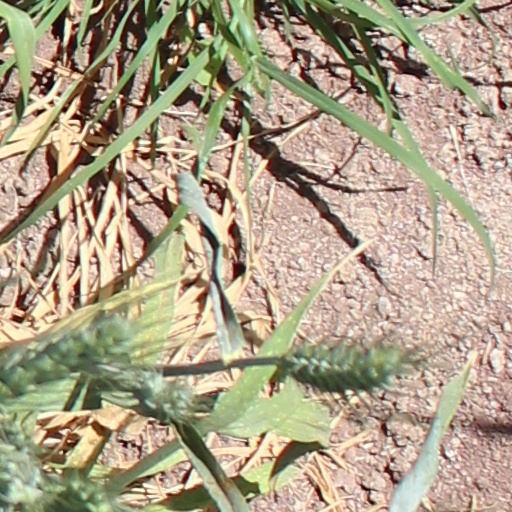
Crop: wheat